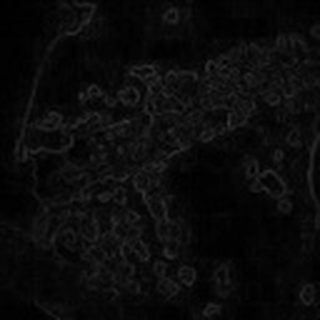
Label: cotton_bacterial_blight